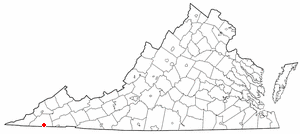
Weber City est une municipalité américaine située dans le comté de Scott en Virginie.